Ian McCaskill

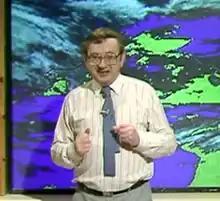
McCaskill, 1980s

Ian McCaskill (born John Robertson McCaskill; 28 July 1938 – 10 December 2016) was a Scottish meteorologist and television and radio presenter, who frequently presented weather forecasts on the BBC.